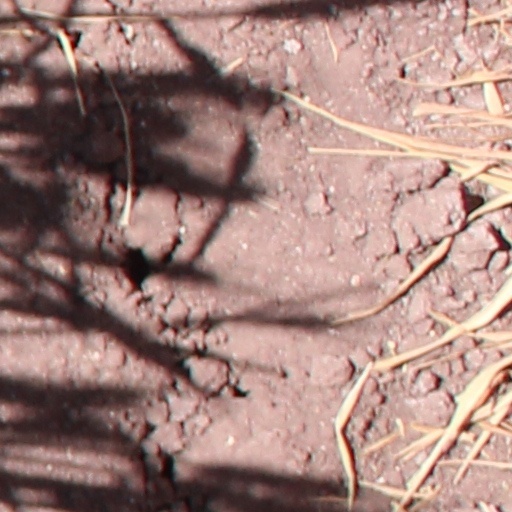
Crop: wheat